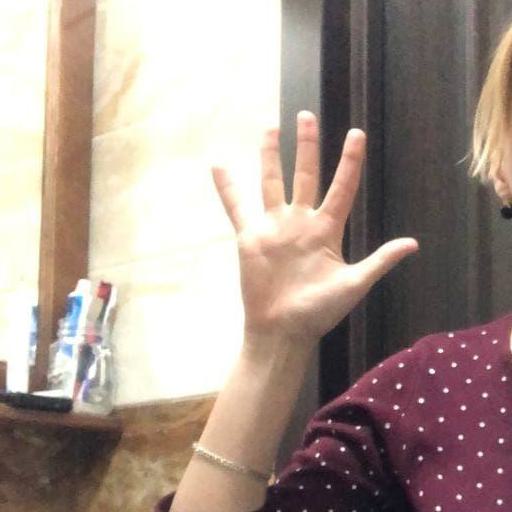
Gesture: palm